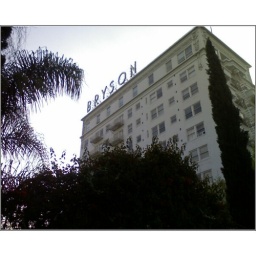
Beautiful old apartment building down the street from me. Raymond Chandler mentioned it in his book &amp;quot;The Lady in the Lake.&amp;quot;